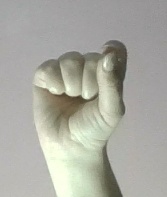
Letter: fa